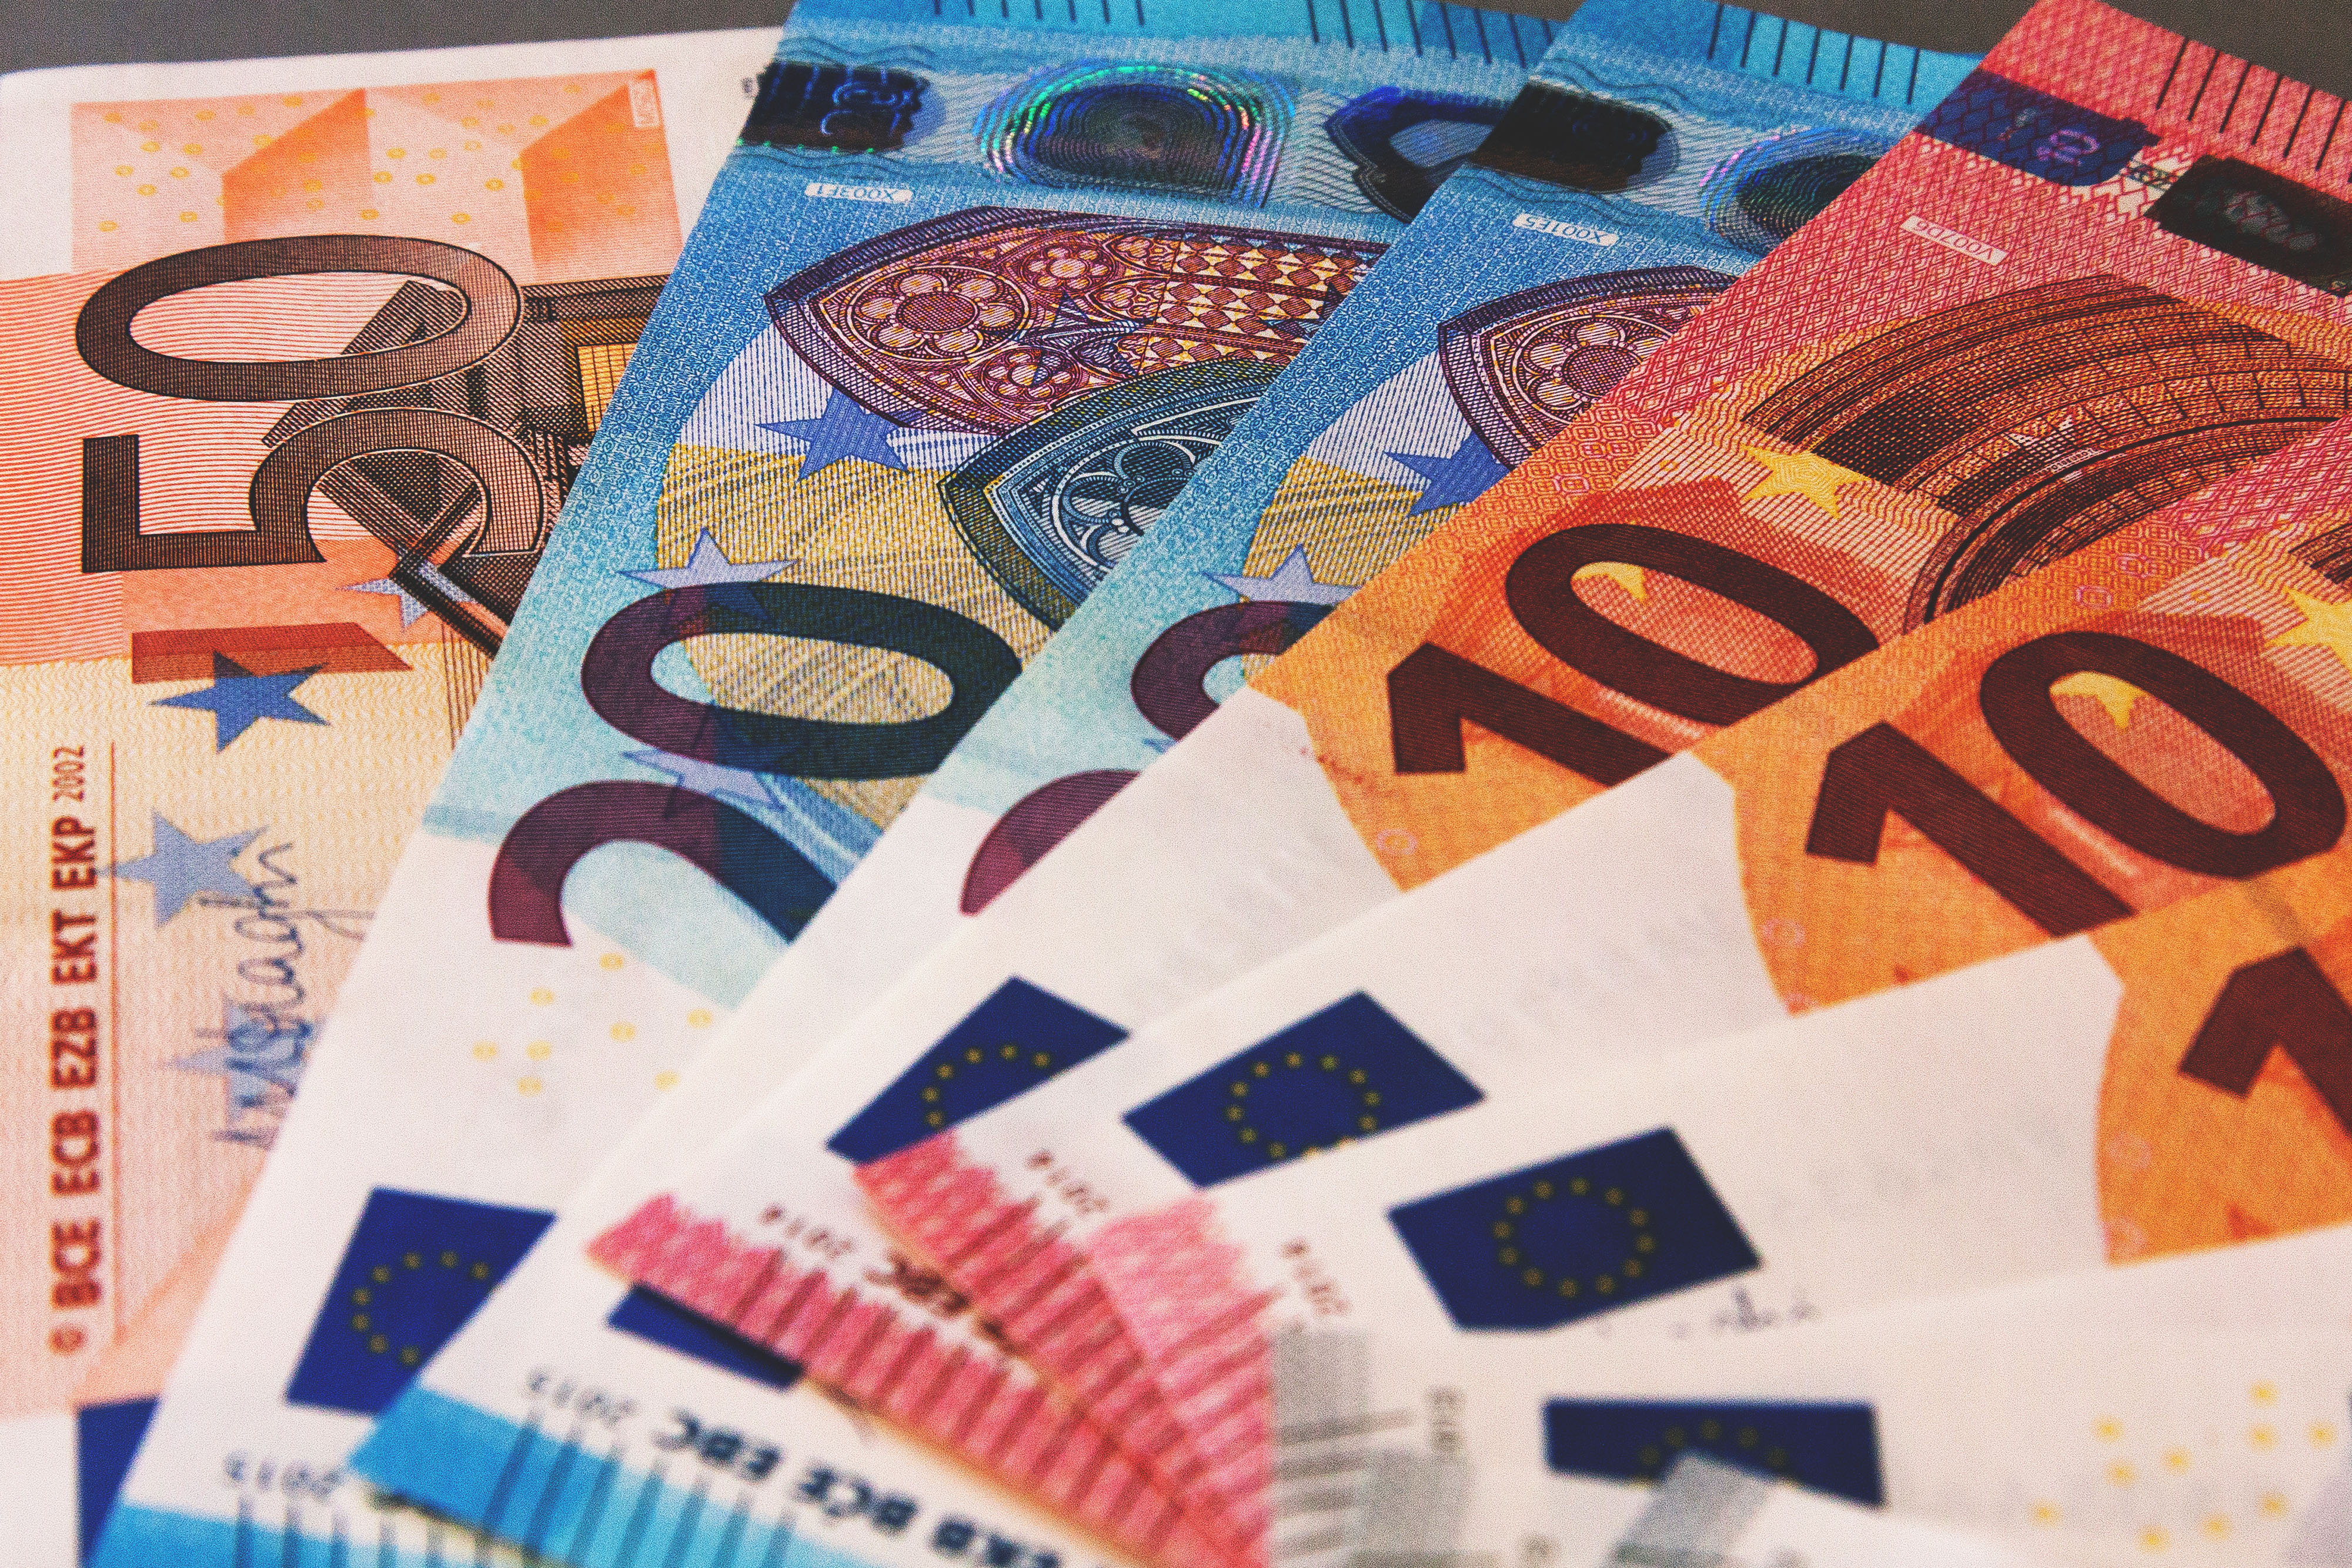
banknote, money, currency, paper, text, cash, paper product, design, font, graphic design, money handling, art, illustration, saving